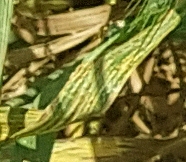
Label: Wheat___Yellow_Rust